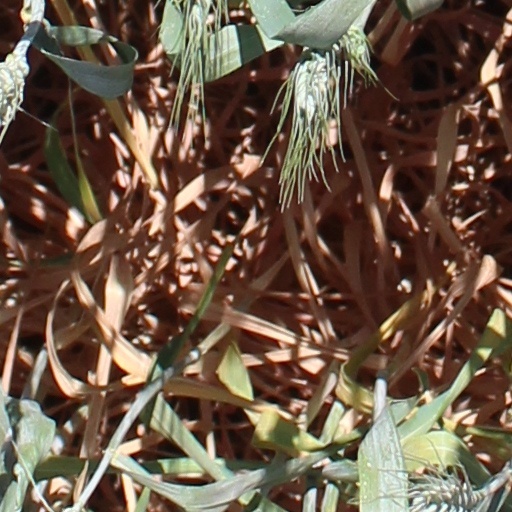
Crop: wheat